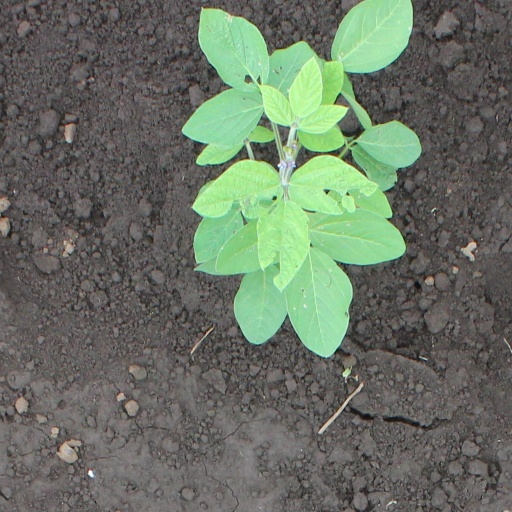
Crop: soybean